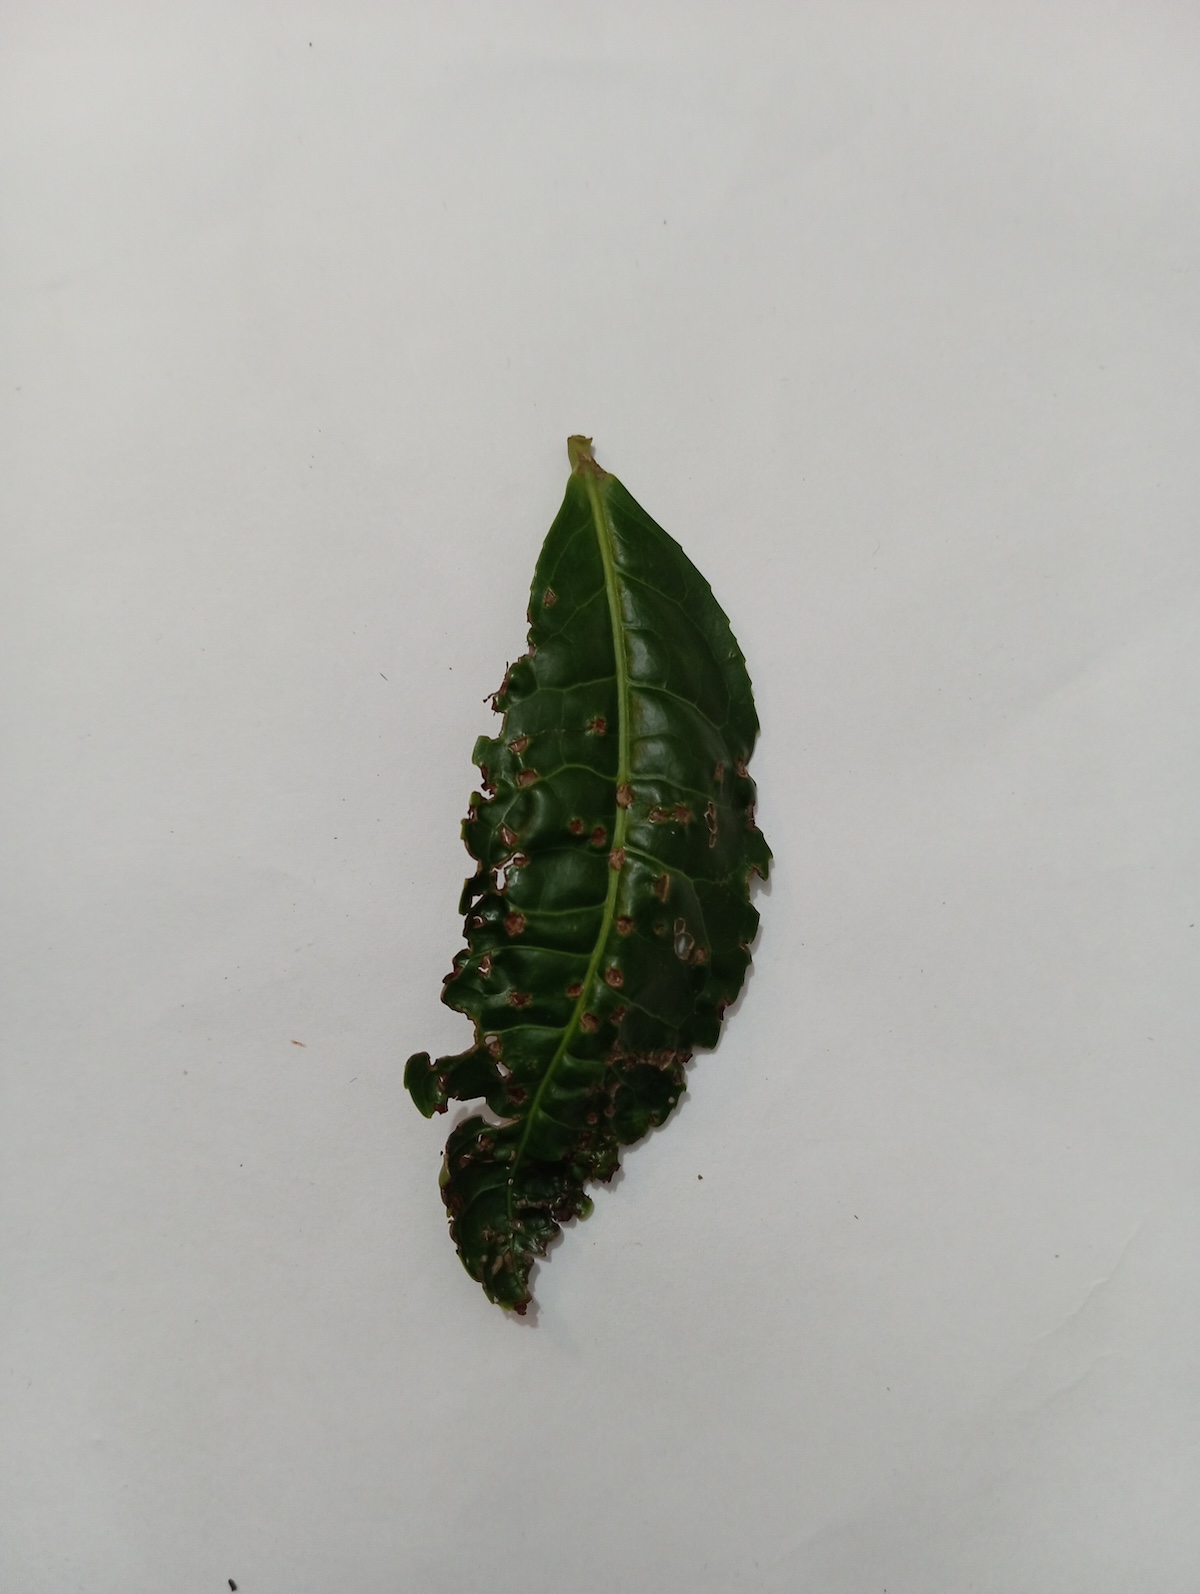
Label: Green mirid bug